LGBTQ literature in Argentina

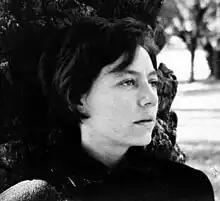
Alejandra Pizarnik in 1967

Although her writing is not normally classified as political, the bisexual poet Alejandra Pizarnik explored sexual violence in the context of relationships between women in several of her works published during this period, as happens in "Violario" (1965; the story's title is a portmanteau of , "wake" and , "rapist"), a story that recounts an occasion in which a woman attempts to rape another woman during a wake. Among Pizarnik's better-known works is ("The Bloody Countess," 1966), a text that mixes poetry, prose, and literary criticism to explicitly narrate the tale of the torture and sexual abuse committed by the Hungarian countess Erzsébet Báthory against the young women she captured.